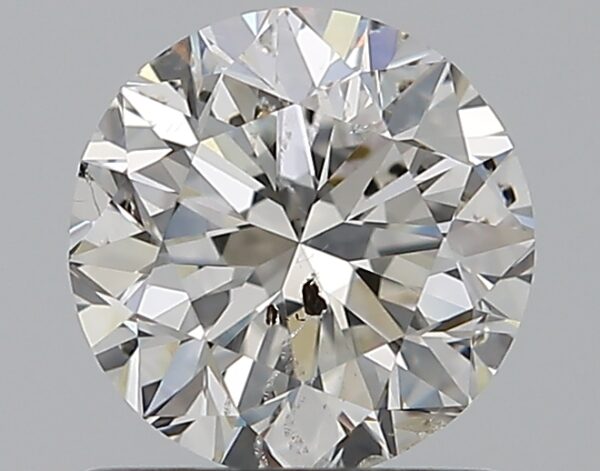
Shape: round
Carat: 1
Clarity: SI2
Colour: E
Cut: GD
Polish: EX
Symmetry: VG
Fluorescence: N
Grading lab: HRD
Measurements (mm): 6.13 x 6.19 x 4.06